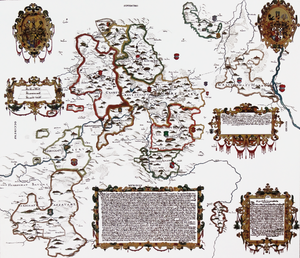
Le comté de Montbéliard est un comté féodal fondé en 1042 par l'empereur germanique Henri III, fils de Conrad II le Salique, à Montbéliard dans l'actuelle Franche-Comté.
L'histoire de Montbéliard couvre à la fois celle de la ville de Montbéliard et celle de la Principauté de Montbéliard, domaine situé sur les marches de l'Alsace, possession des comtes de Wurtemberg de 1407 à 1793 et considéré à ce titre comme faisant partie du Saint-Empire romain germanique, bien que totalement francophone. Par voie de conséquence, étant donné les règles fixées par la paix d'Augsbourg, Montbéliard - seule ville francophone dans ce cas - a adopté le luthéranisme comme religion d'État et a constitué par la suite l'un des bastions du protestantisme en France. Annexée à la France en 1793, Montbéliard a connu dès lors un développement économique et industriel rapide, illustré par des familles telles que les Peugeot ou les Japy. Elle reste à ce jour marquée par l'industrie automobile.